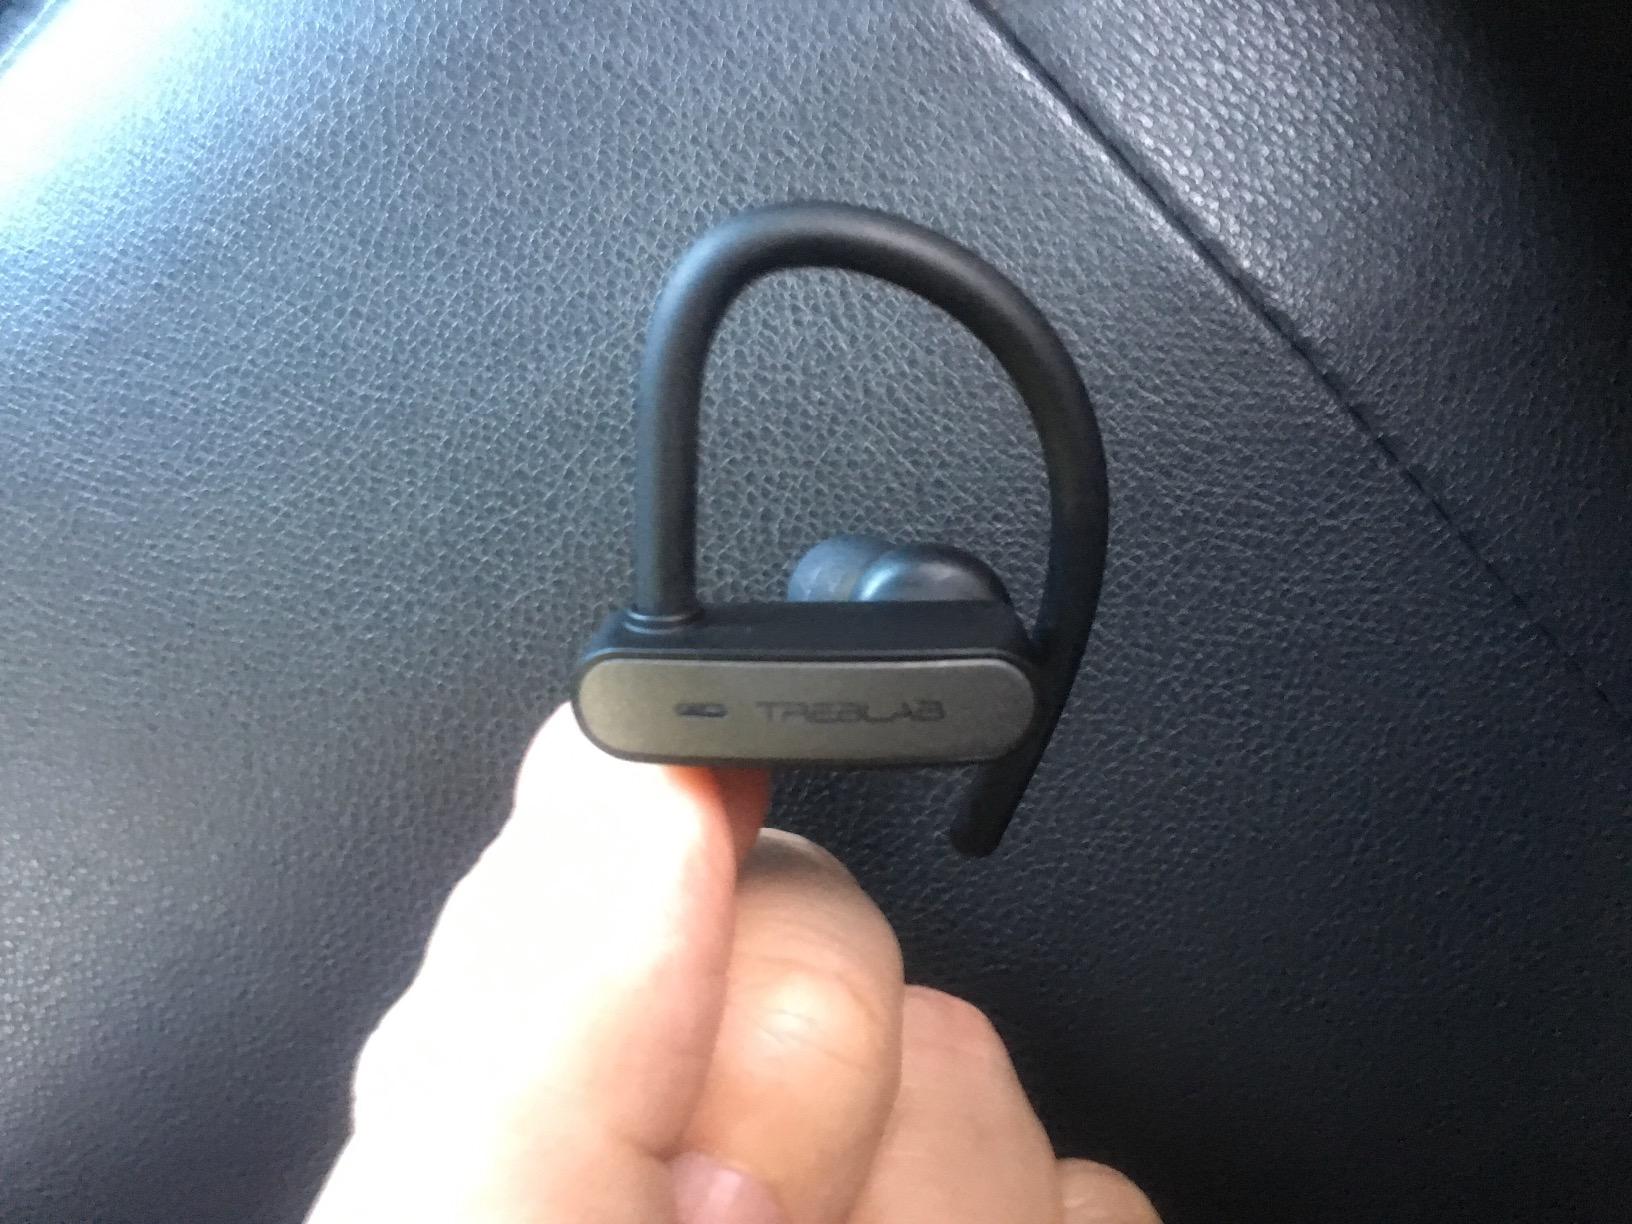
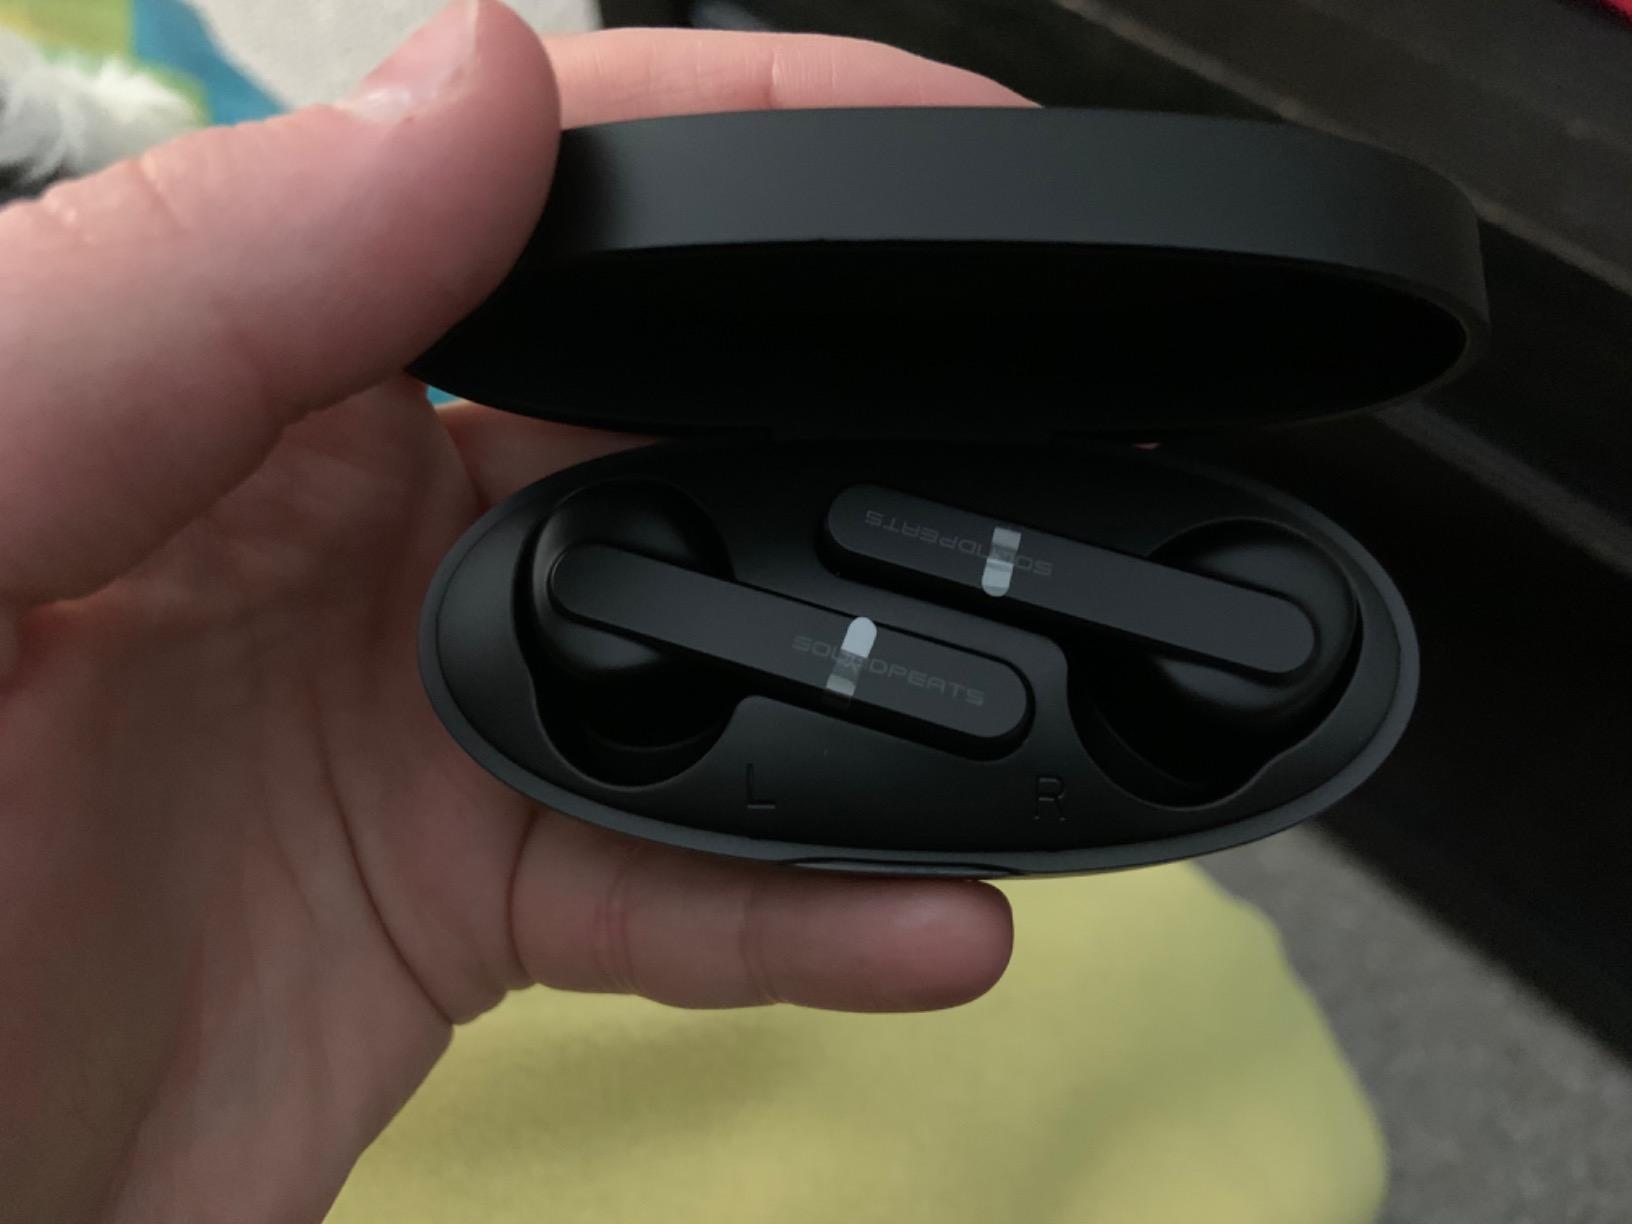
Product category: earbuds
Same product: no